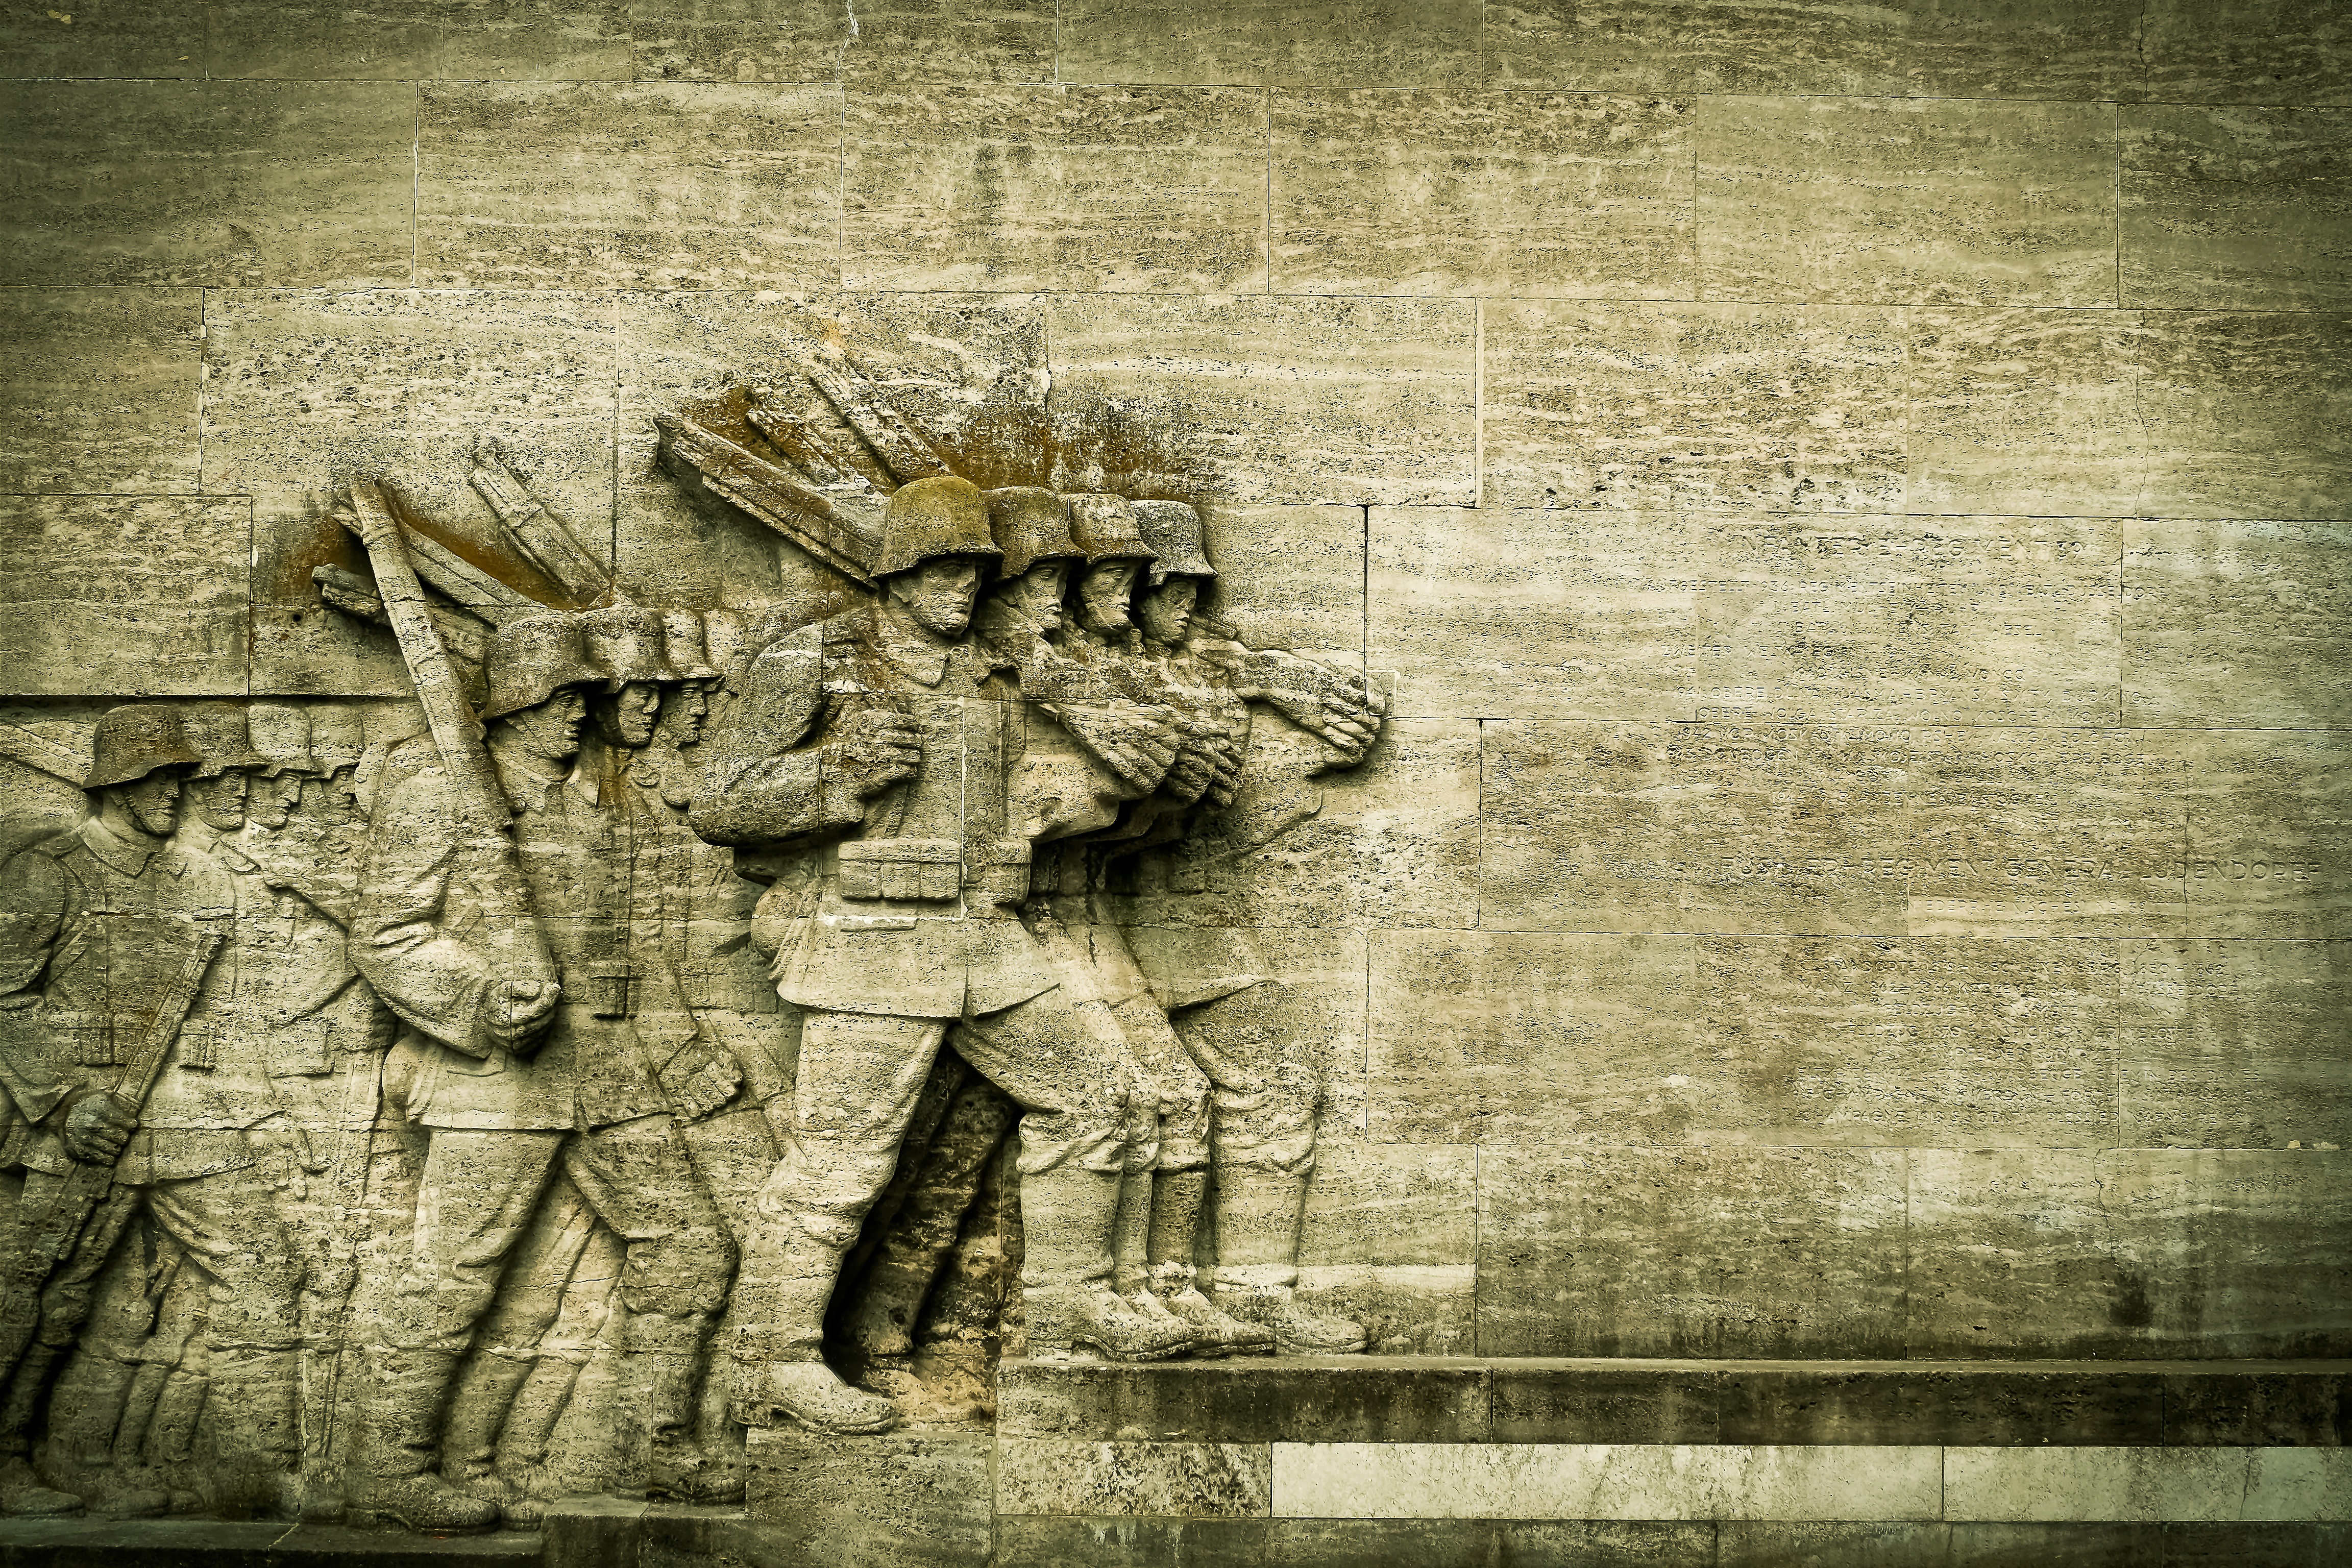
architecture, stone, monument, statue, memory, sculpture, national, memorial, war, art, temple, commemorate, germany, history, historical, soldiers, war memorial, world war, reminder, national socialism, troops, mythology, stone figure, rock carving, arts crafts, favor, infantry, dusseldorf, world war ii, stone figures, foot soldier, ancient history